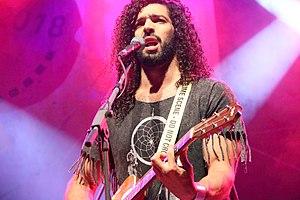
Ramy Essam est un chanteur égyptien de hard rock né en 1987 à Mansourah. Il est notamment connu pour ses chansons appelant au départ d'Hosni Moubarak lors de la révolution égyptienne de 2011. Exilé depuis 2015 en Suède, il consacre une partie de ses textes à dénoncer le pouvoir égyptien.